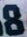
Number: 8